The Village (Grigorovich novel)

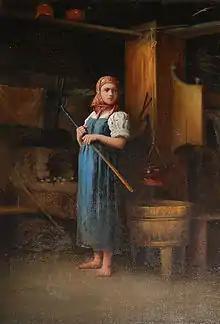
Village Girl by Rafail Levitsky

The Village was the debut novel of Dmitry Grigorovich, first published by "Otechestvennye Zapiski" (Vol. XLIX, book 12) in 1846. It had strong impact upon the Russian literary society and was praised for being "the first work in the Russian literature to face the real peasants life" by Ivan Turgenev.